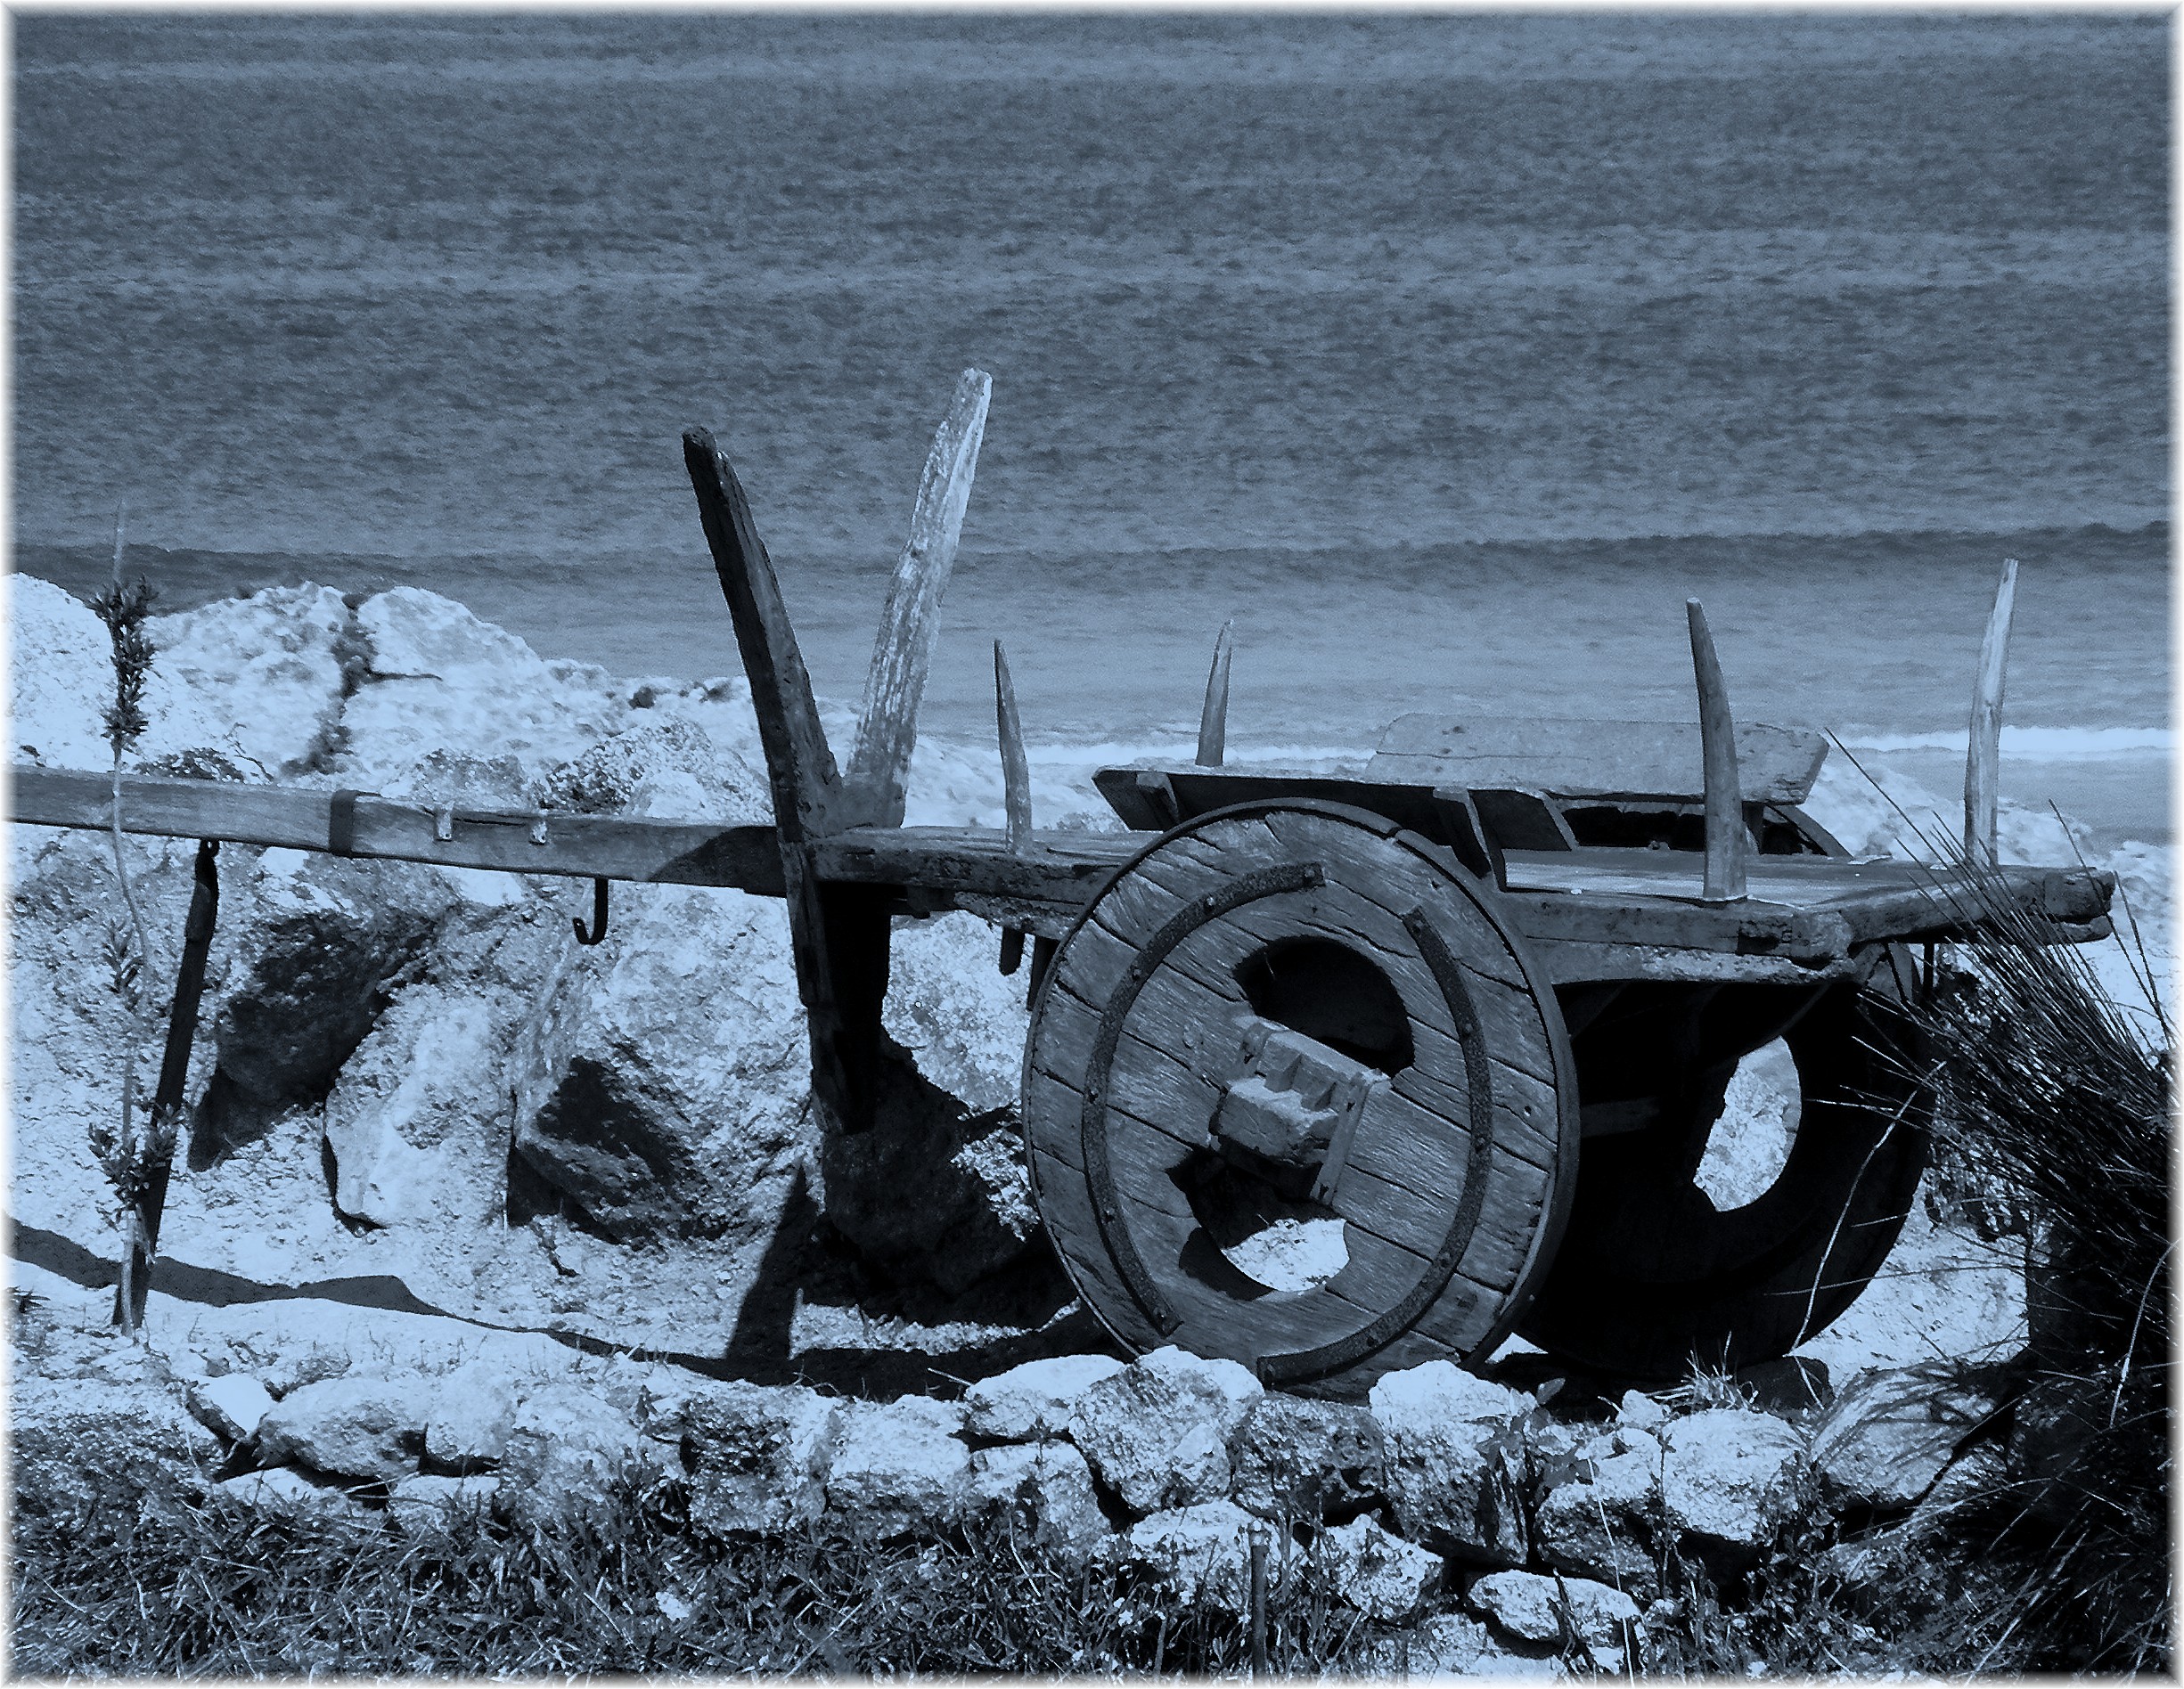
snow, winter, black and white, europe, vehicle, monochrome, spain, espagne, europa, playa, galicia, carro, praia, transporte, madera, espana, galiza, arteixo, corunna, galice, madeira, lacoruna, acoru a, coru a, provinciacoru a, gallego, galego, sabon, monochrome photography